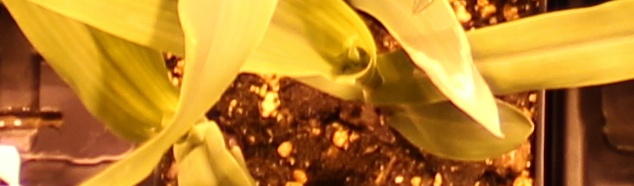
Label: Corn